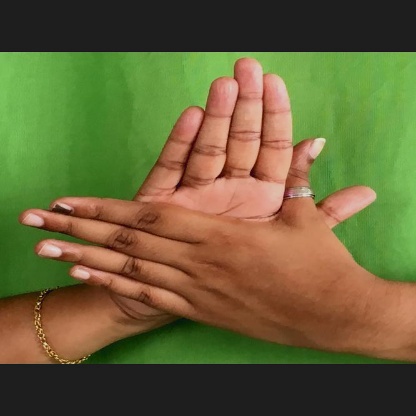
Mudra: Chakra